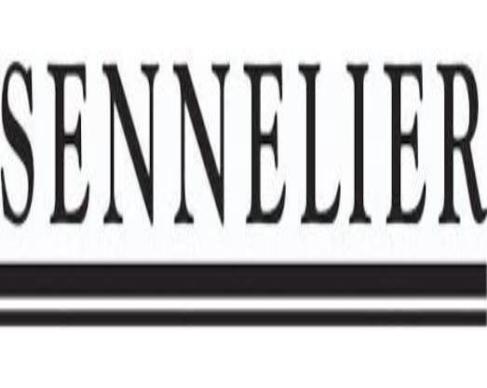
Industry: Necessities